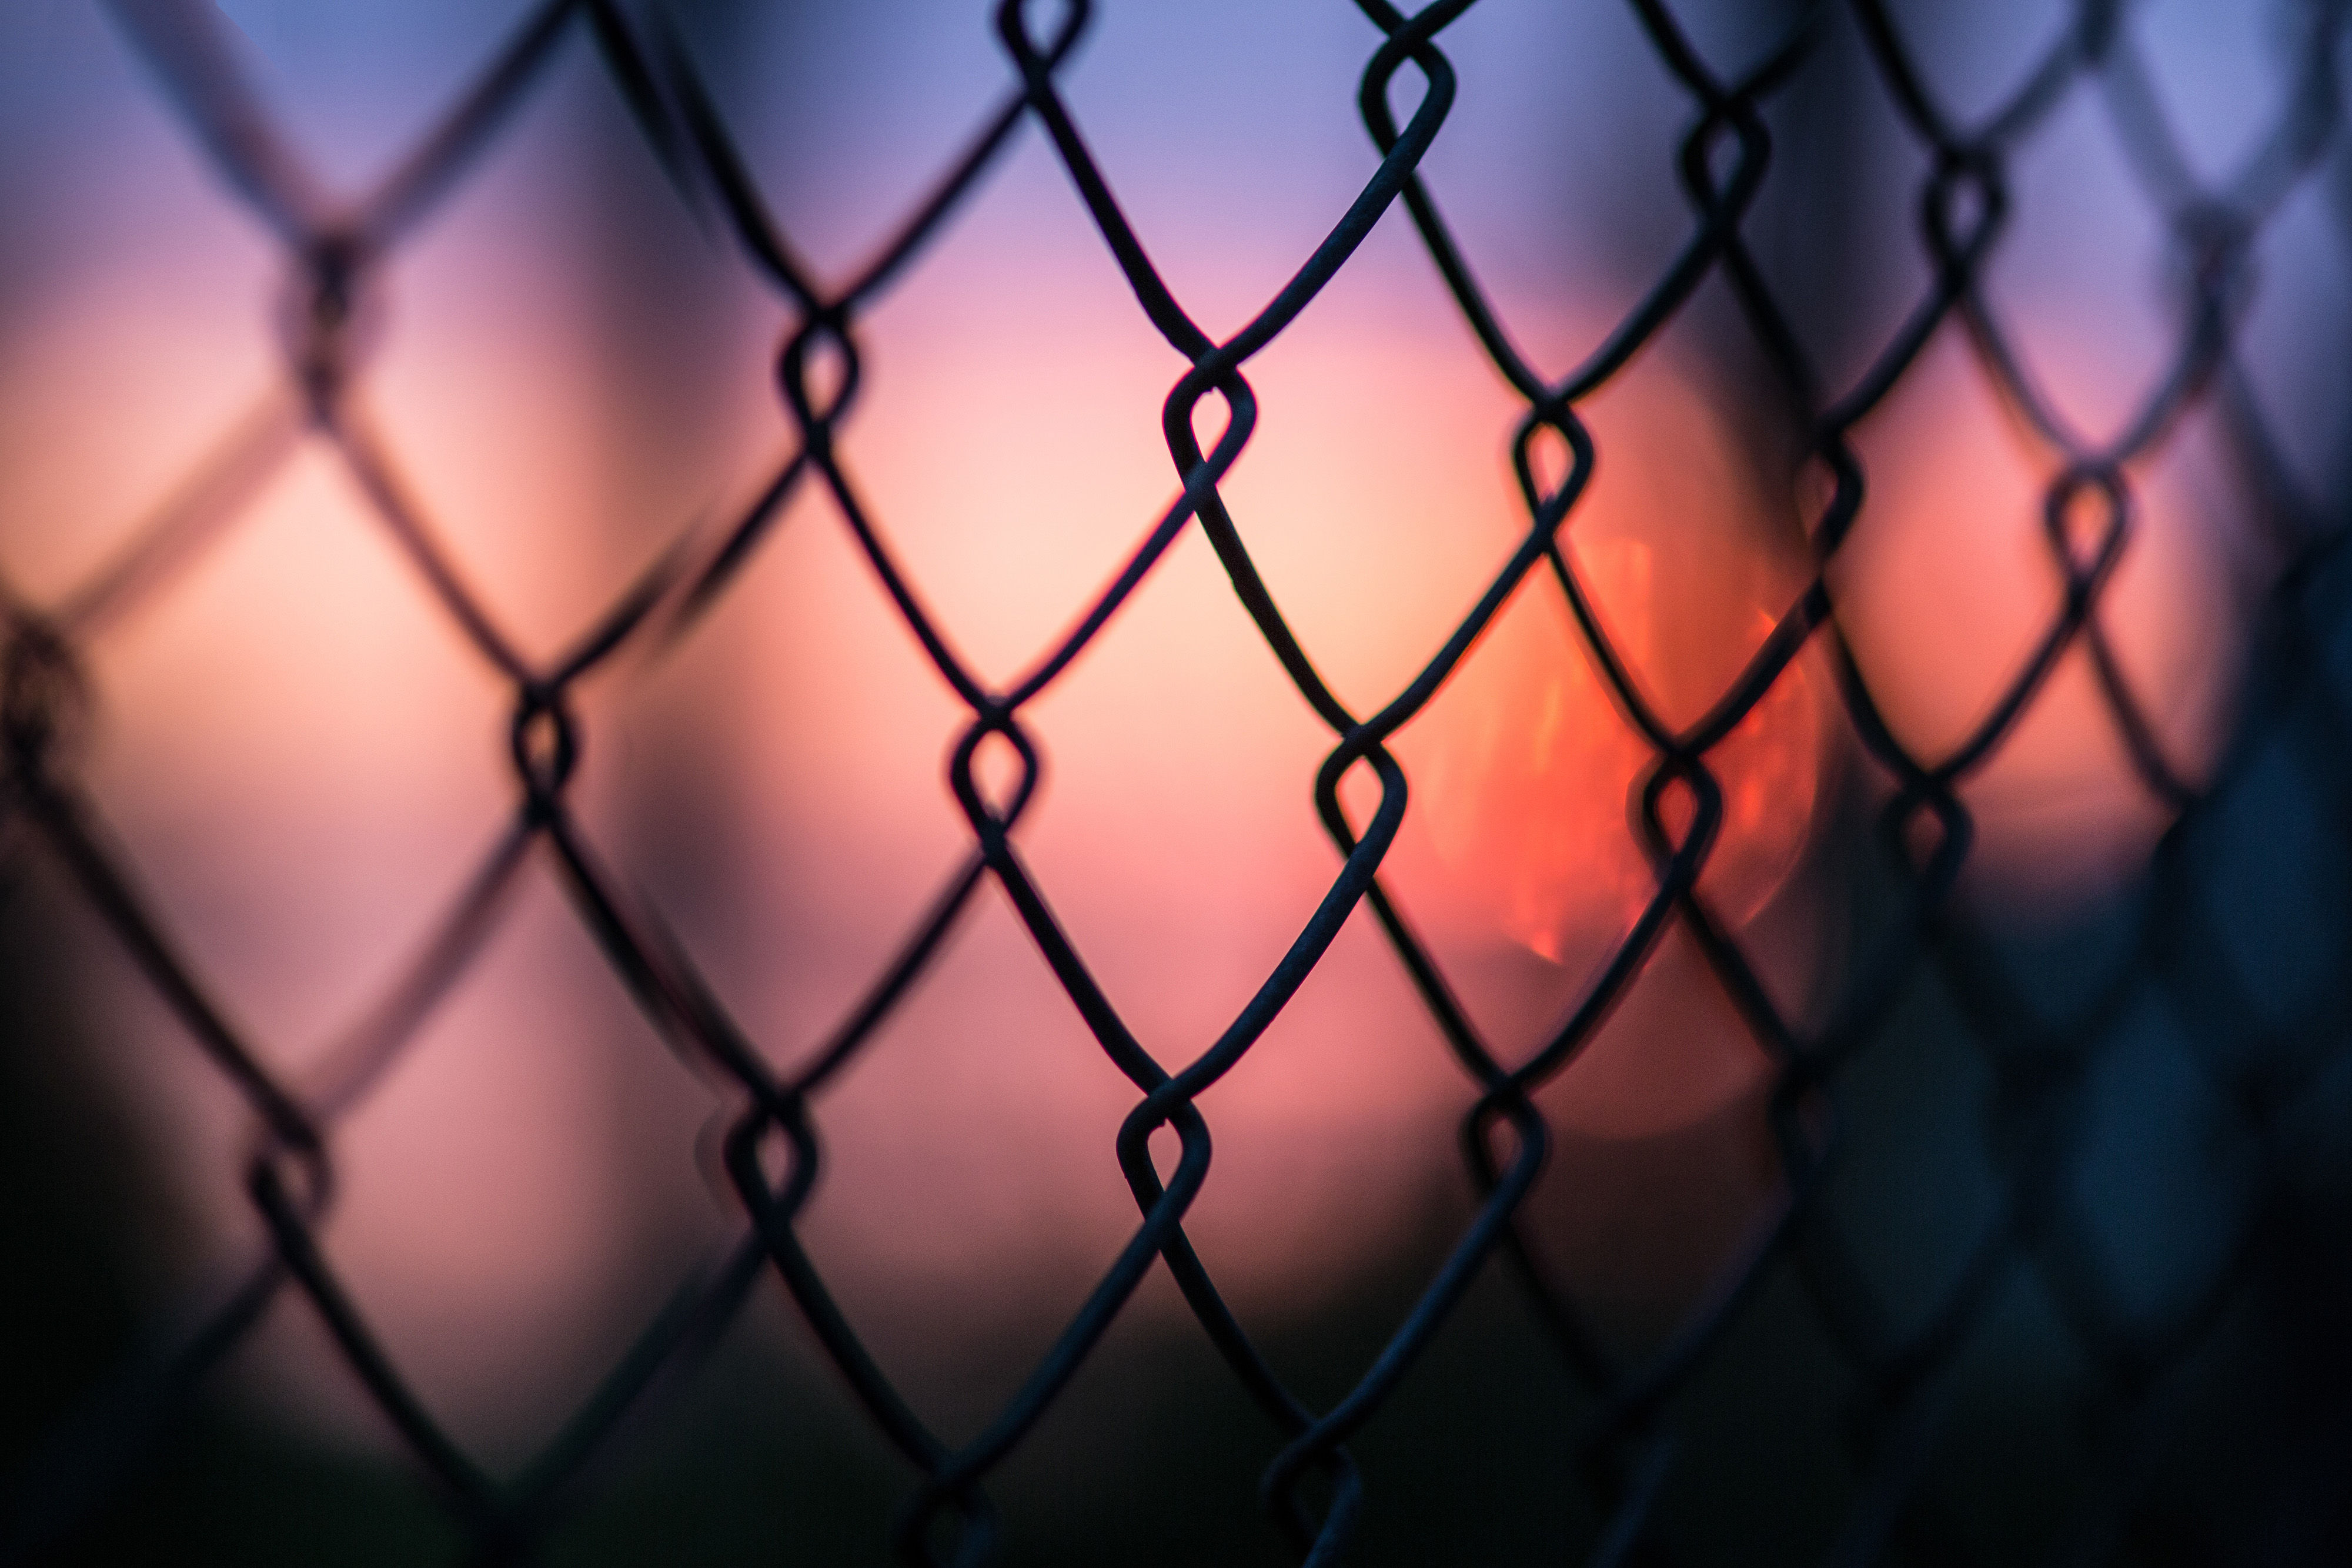
chain link fencing, sky, net, light, mesh, wire fencing, atmosphere, fence, photography, metal, sunset, pattern, wire